Tolzey Court

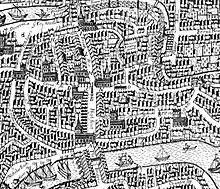
A 1673 map of Bristol. Corn Street runs left from the crossroads (south-west) and Broad Street upwards (north-west).

The Tolzey Court is said to have originated in the Anglo-Saxon period but is first mentioned by name in 1344. It was possibly a development of the borough's original hundred court, which was confirmed in its jurisdiction by the Bristol town charter of 1188. The Tolzey Court was mentioned by a charter of 1373 that granted additional powers to the Mayor's Court, without affecting the jurisdiction of the Tolzey Court. The Tolzey Court is named after a room in a building on Corn Street used for the collection of tolls, and where it presumably first sat, though for much of the medieval era and later it sat in the Bristol Guildhall on Broad Street. The earliest surviving record of a case in the Tolzey Court held by the National Archives is one relating to rent of a house in Broad Street in 1476.